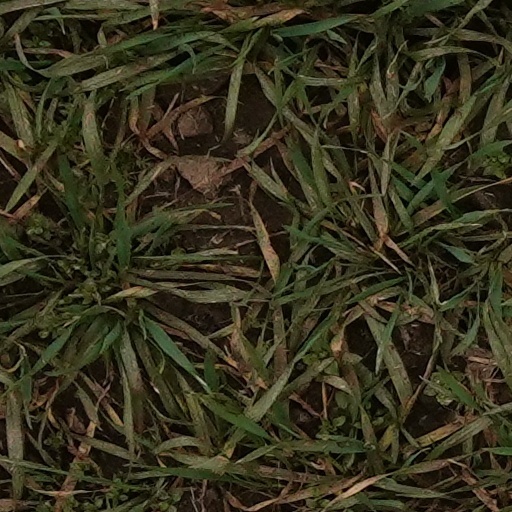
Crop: wheat